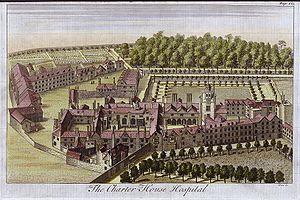
La Chartreuse de Londres est un monument historique situé dans le quartier de Smithfield, remontant au XIVᵉ siècle. Elle s'étend au nord de Charterhouse Square, dans le faubourg d'Islington.